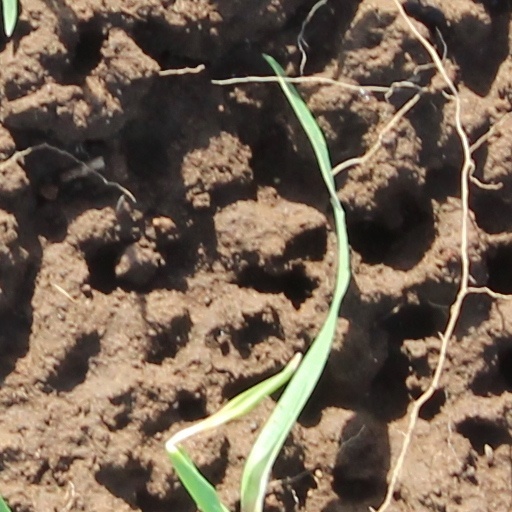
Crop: wheat